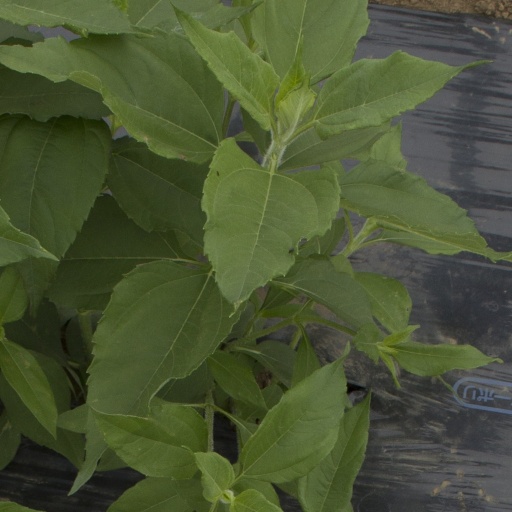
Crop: Jerusalem artichoke